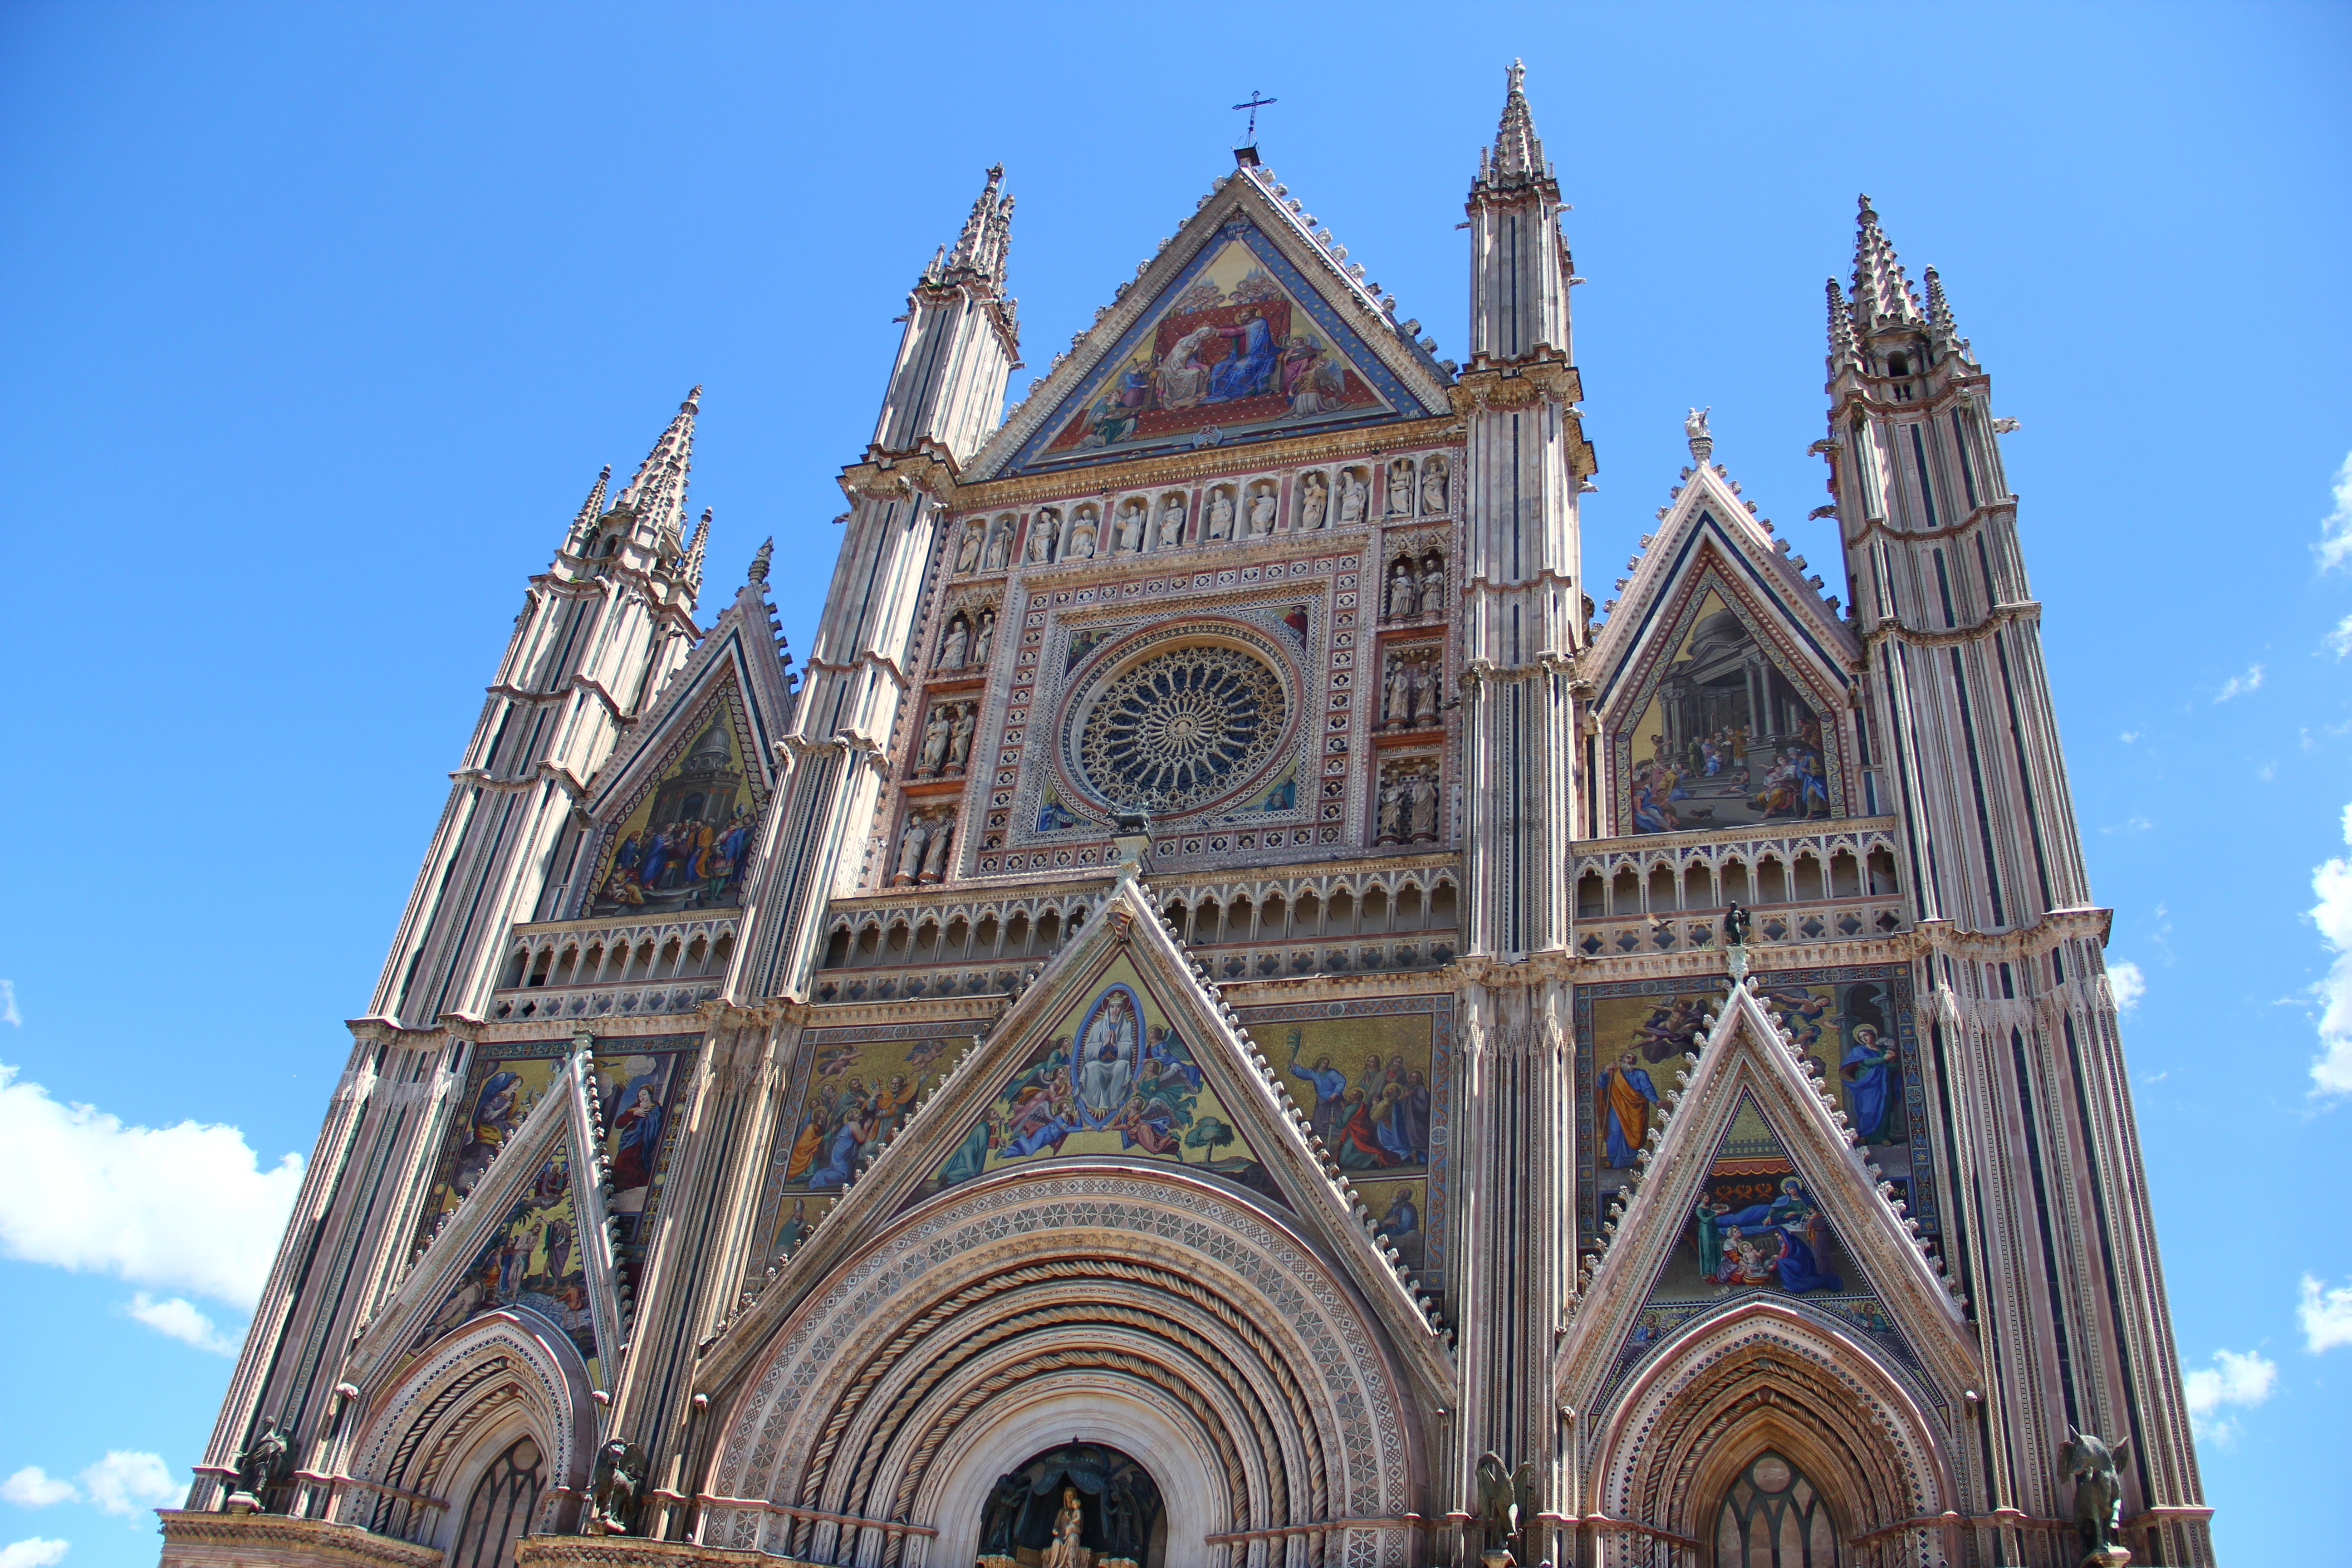
architecture, structure, building, old, city, tower, religion, landmark, italy, facade, church, cathedral, historic, christian, tourism, gothic, place of worship, religious, catholic, design, spire, faith, symmetry, christianity, worship, orvieto, aged, architecture design, gothic architecture, historic site, byzantine architecture